Eleanor Madison

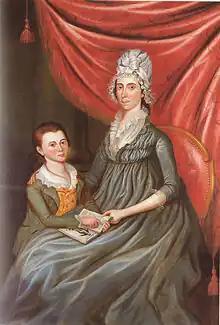
Portrait of Nelly Madison's daughter Eleanor Hite and her son, James Madison Hite, by Charles Peale Polk

As an adult, Madison took charge of the early education of her children, educating them in reading, writing, and arithmetic.